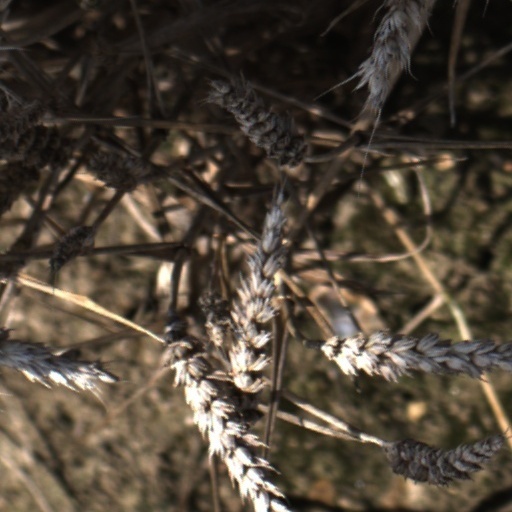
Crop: wheat